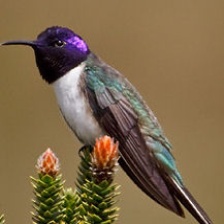
Species: ECUADORIAN HILLSTAR
Scientific name: OREOTROCHILUS CHIMBORAZO
ImageNet parent category: hummingbird